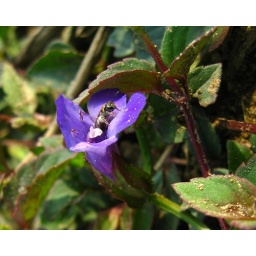
Bee emerging from a flower feed in Pakke tiger reserve, Arunachal Pradesh